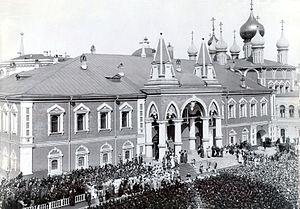
Le bâtiment 14 du Kremlin est un bâtiment administratif qui se situait entre la tour Spasskaya et le palais du Sénat dans l'enceinte du Kremlin à Moscou. Le bâtiment fait face au jardin Taïnitski. Construit en 1934 et détruit en 2016, il a tout d'abord abrité le Soviet suprême de l'Union soviétique.